Stephen Donnelly

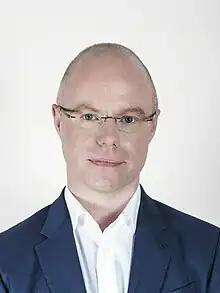
Donnelly in 2016

Stephen Donnelly (born 14 December 1975) is an Irish former Fianna Fáil politician who served as Minister for Health from June 2020 to January 2025. He was a Teachta Dála (TD) for the Wicklow constituency from 2011 to 2024.